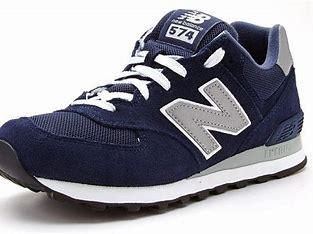
Brand: New
Model: Balance Classics